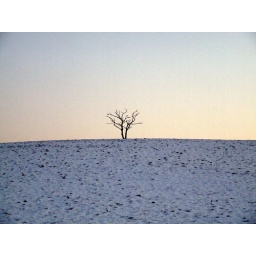
Only tree in the whole field and stands top of the hill